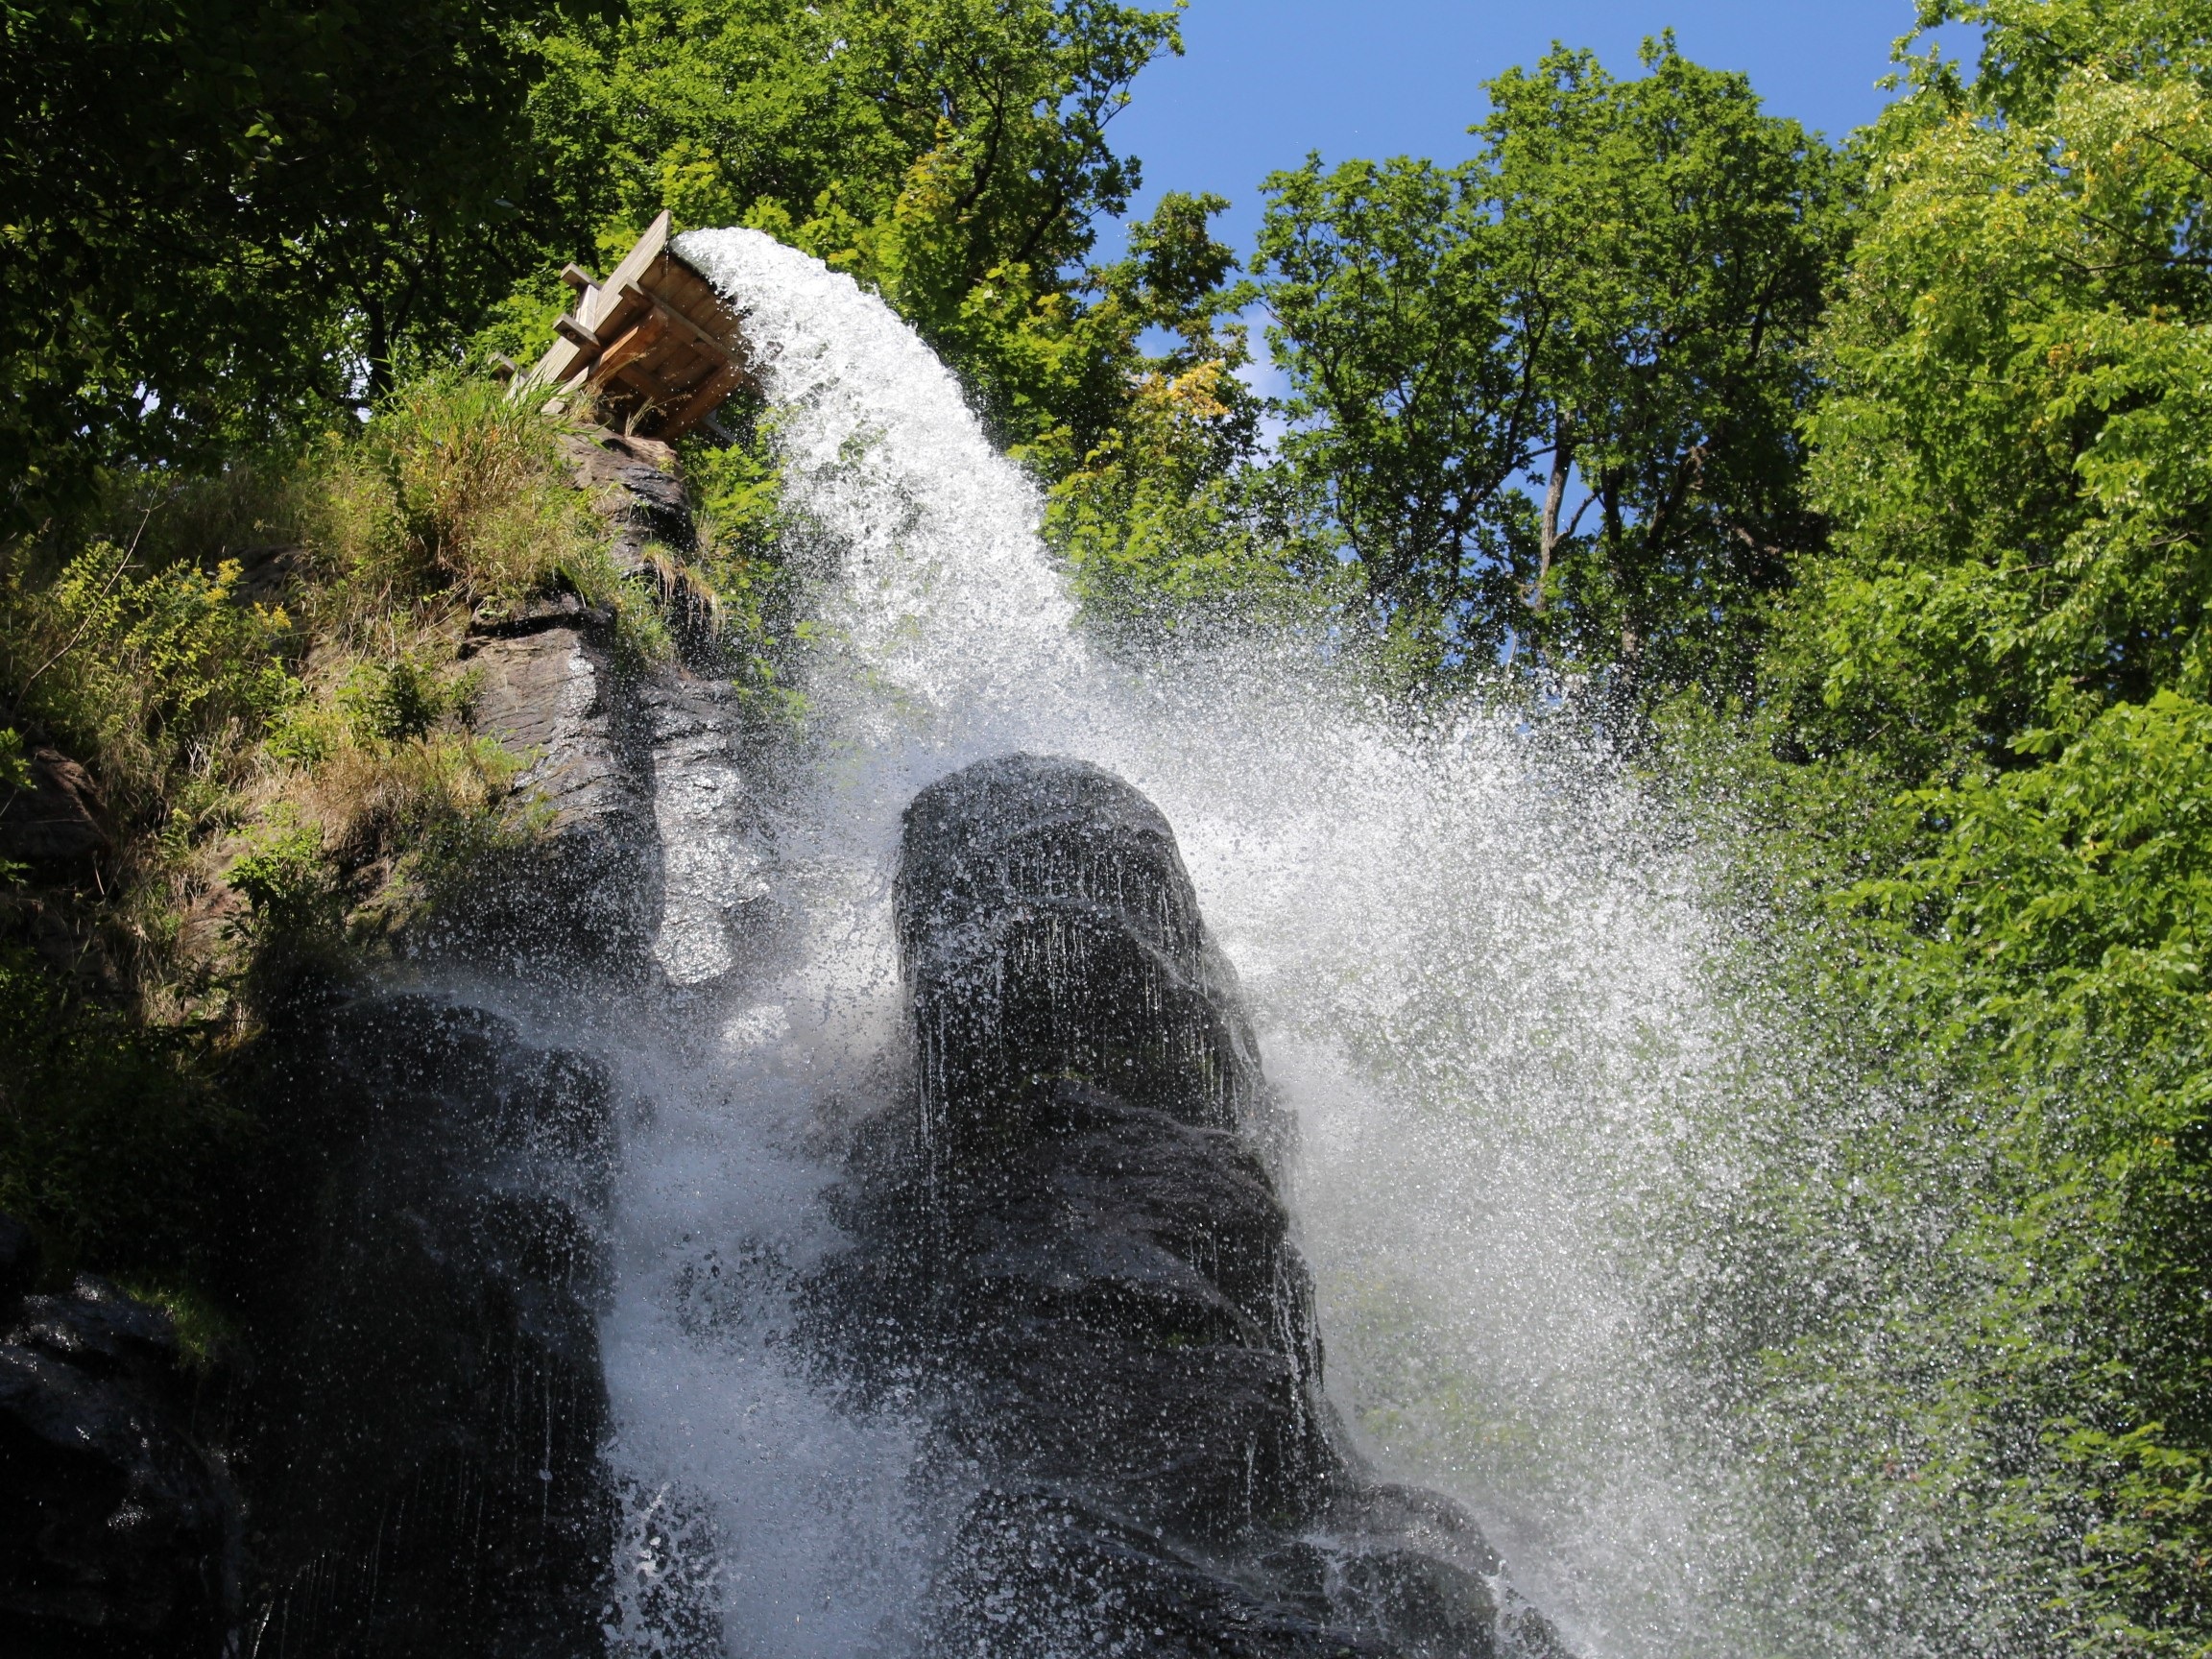
water, nature, rock, waterfall, mountain, adventure, wet, river, stream, jungle, rapid, close, body of water, rainforest, case, wasserfall, side, water feature, watercourse